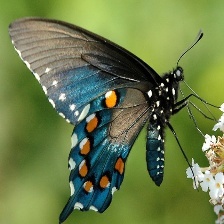
Species: PIPEVINE SWALLOW